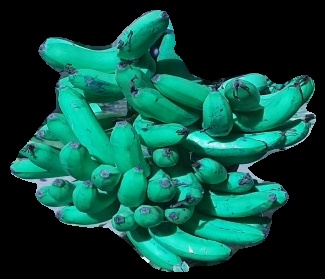
Variety: pachbale
Grade: grade3